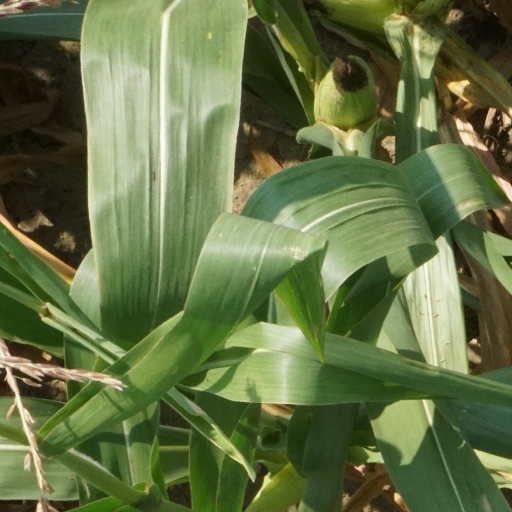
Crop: maize; corn